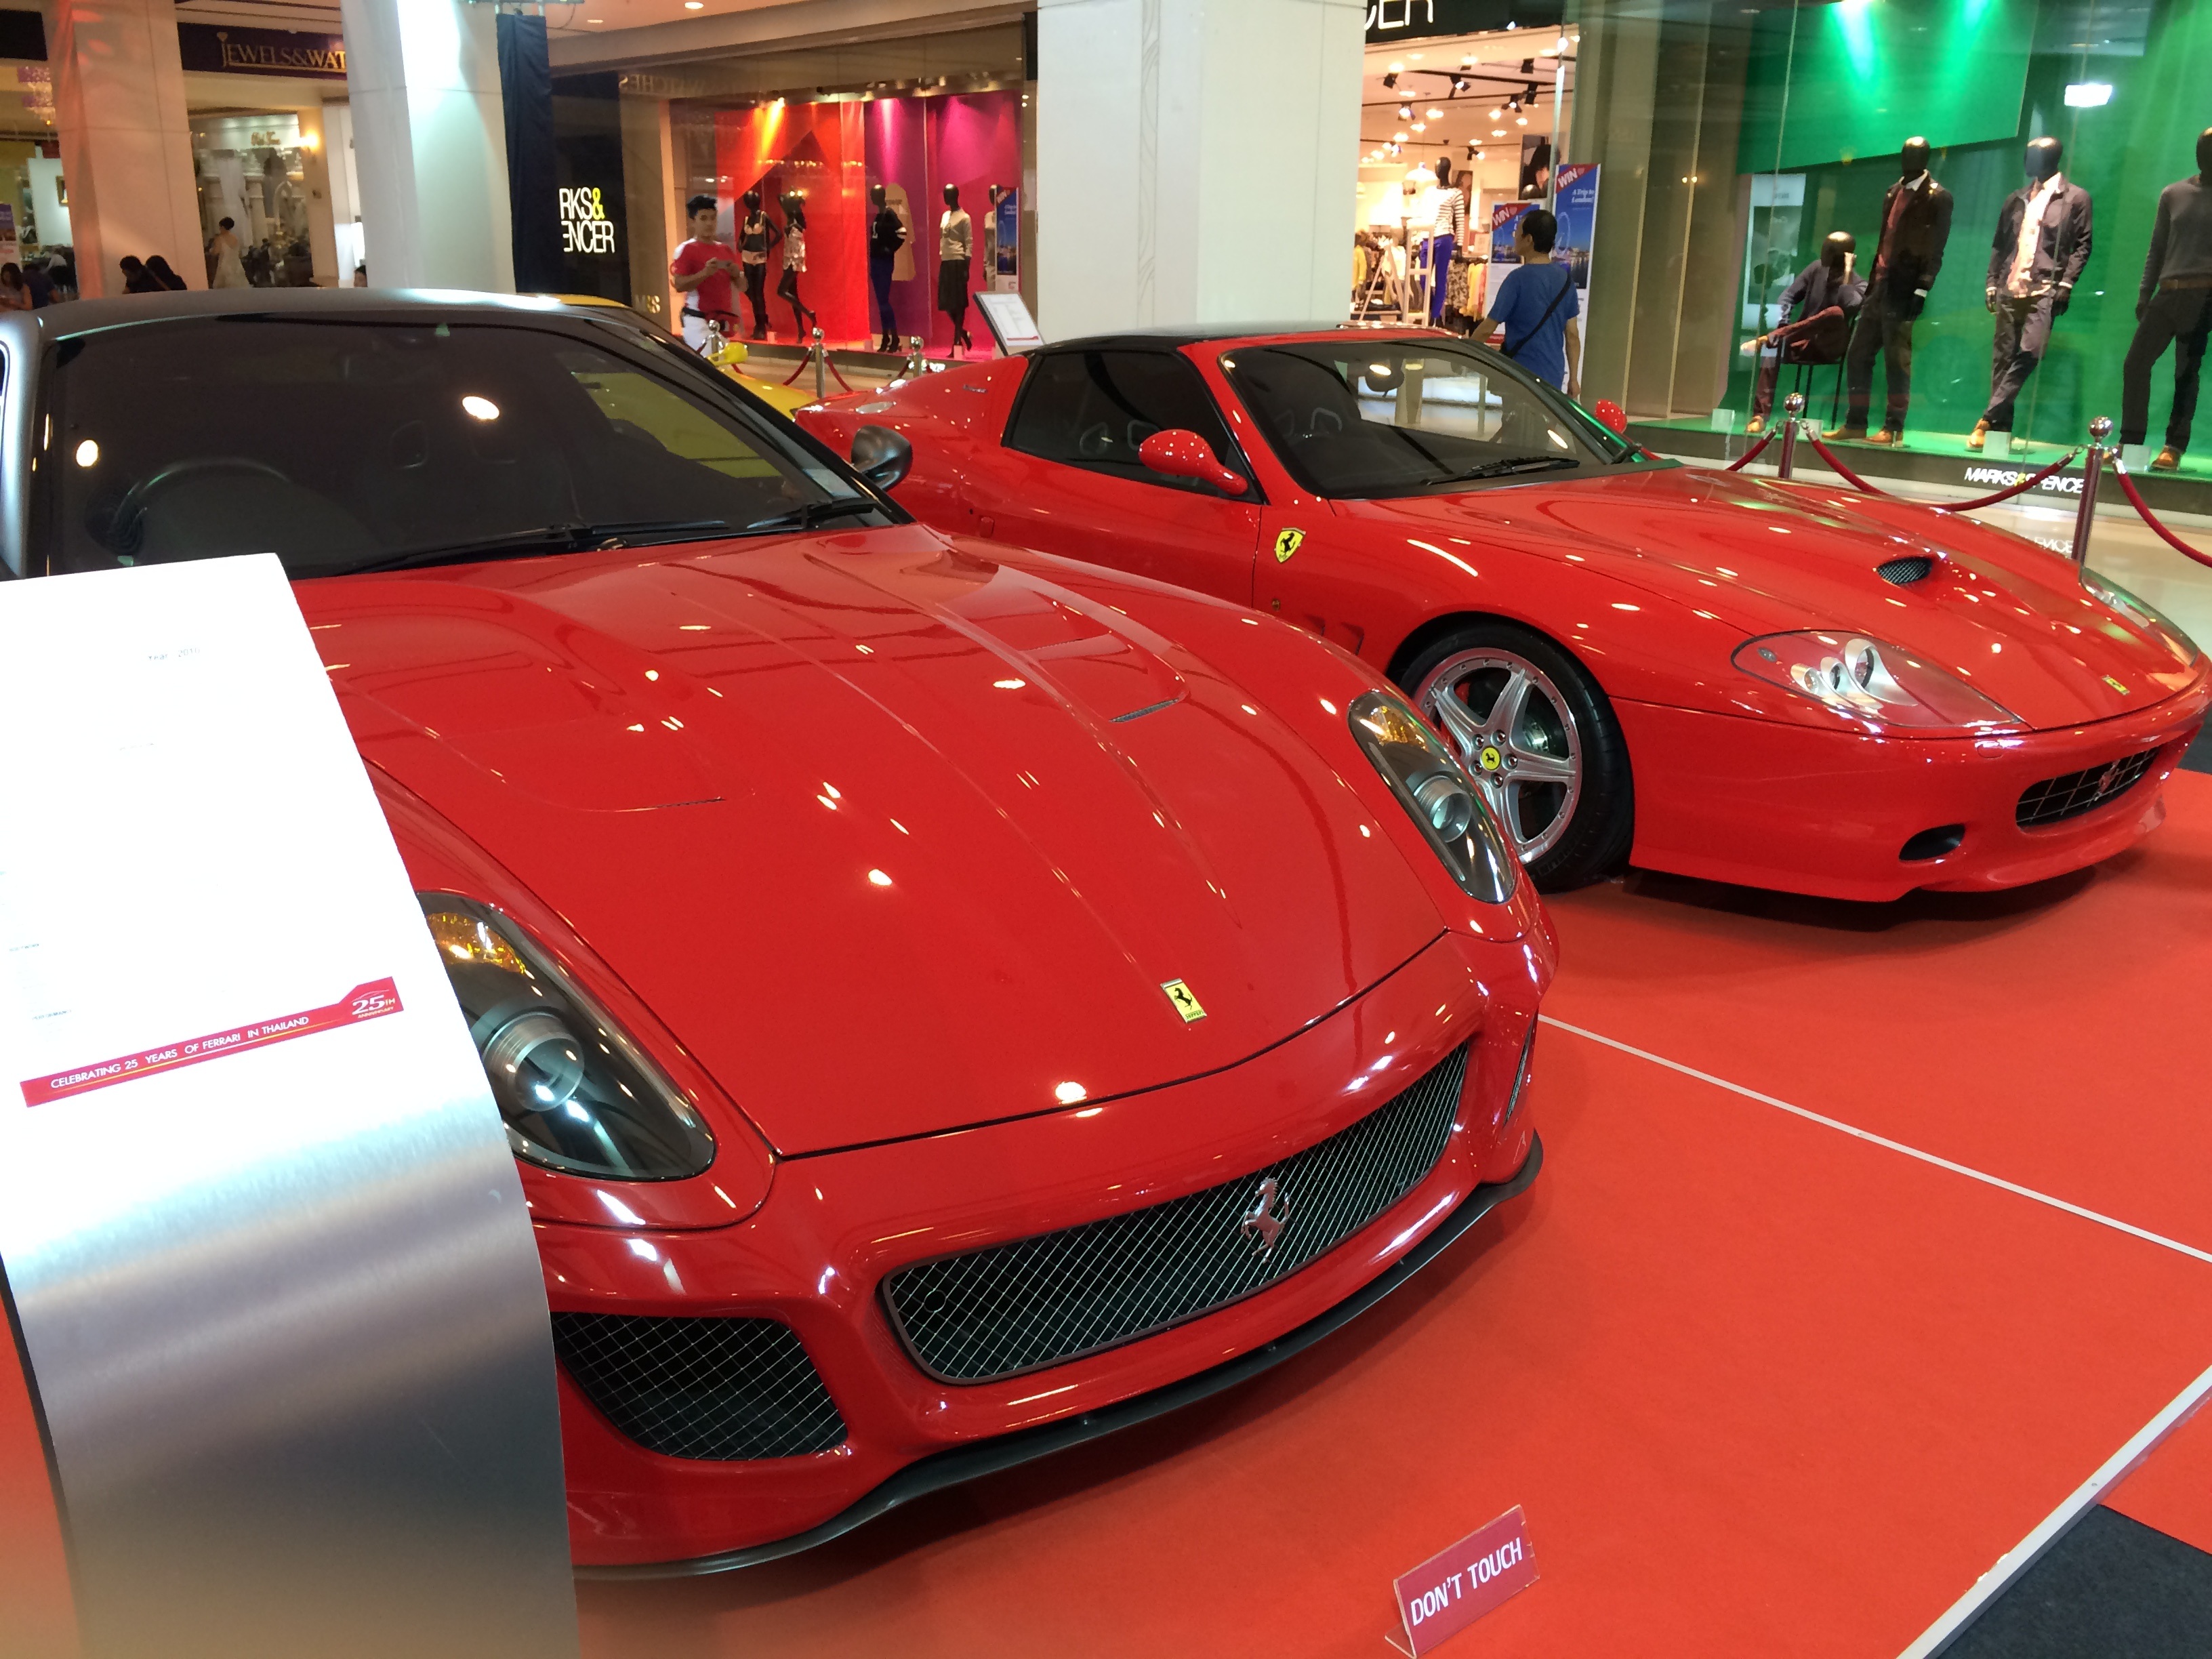
car, wheel, vehicle, sports car, bumper, supercar, ferrari, exhibition, auto show, land vehicle, automobile make, automotive exterior, automotive design, luxury vehicle, performance car